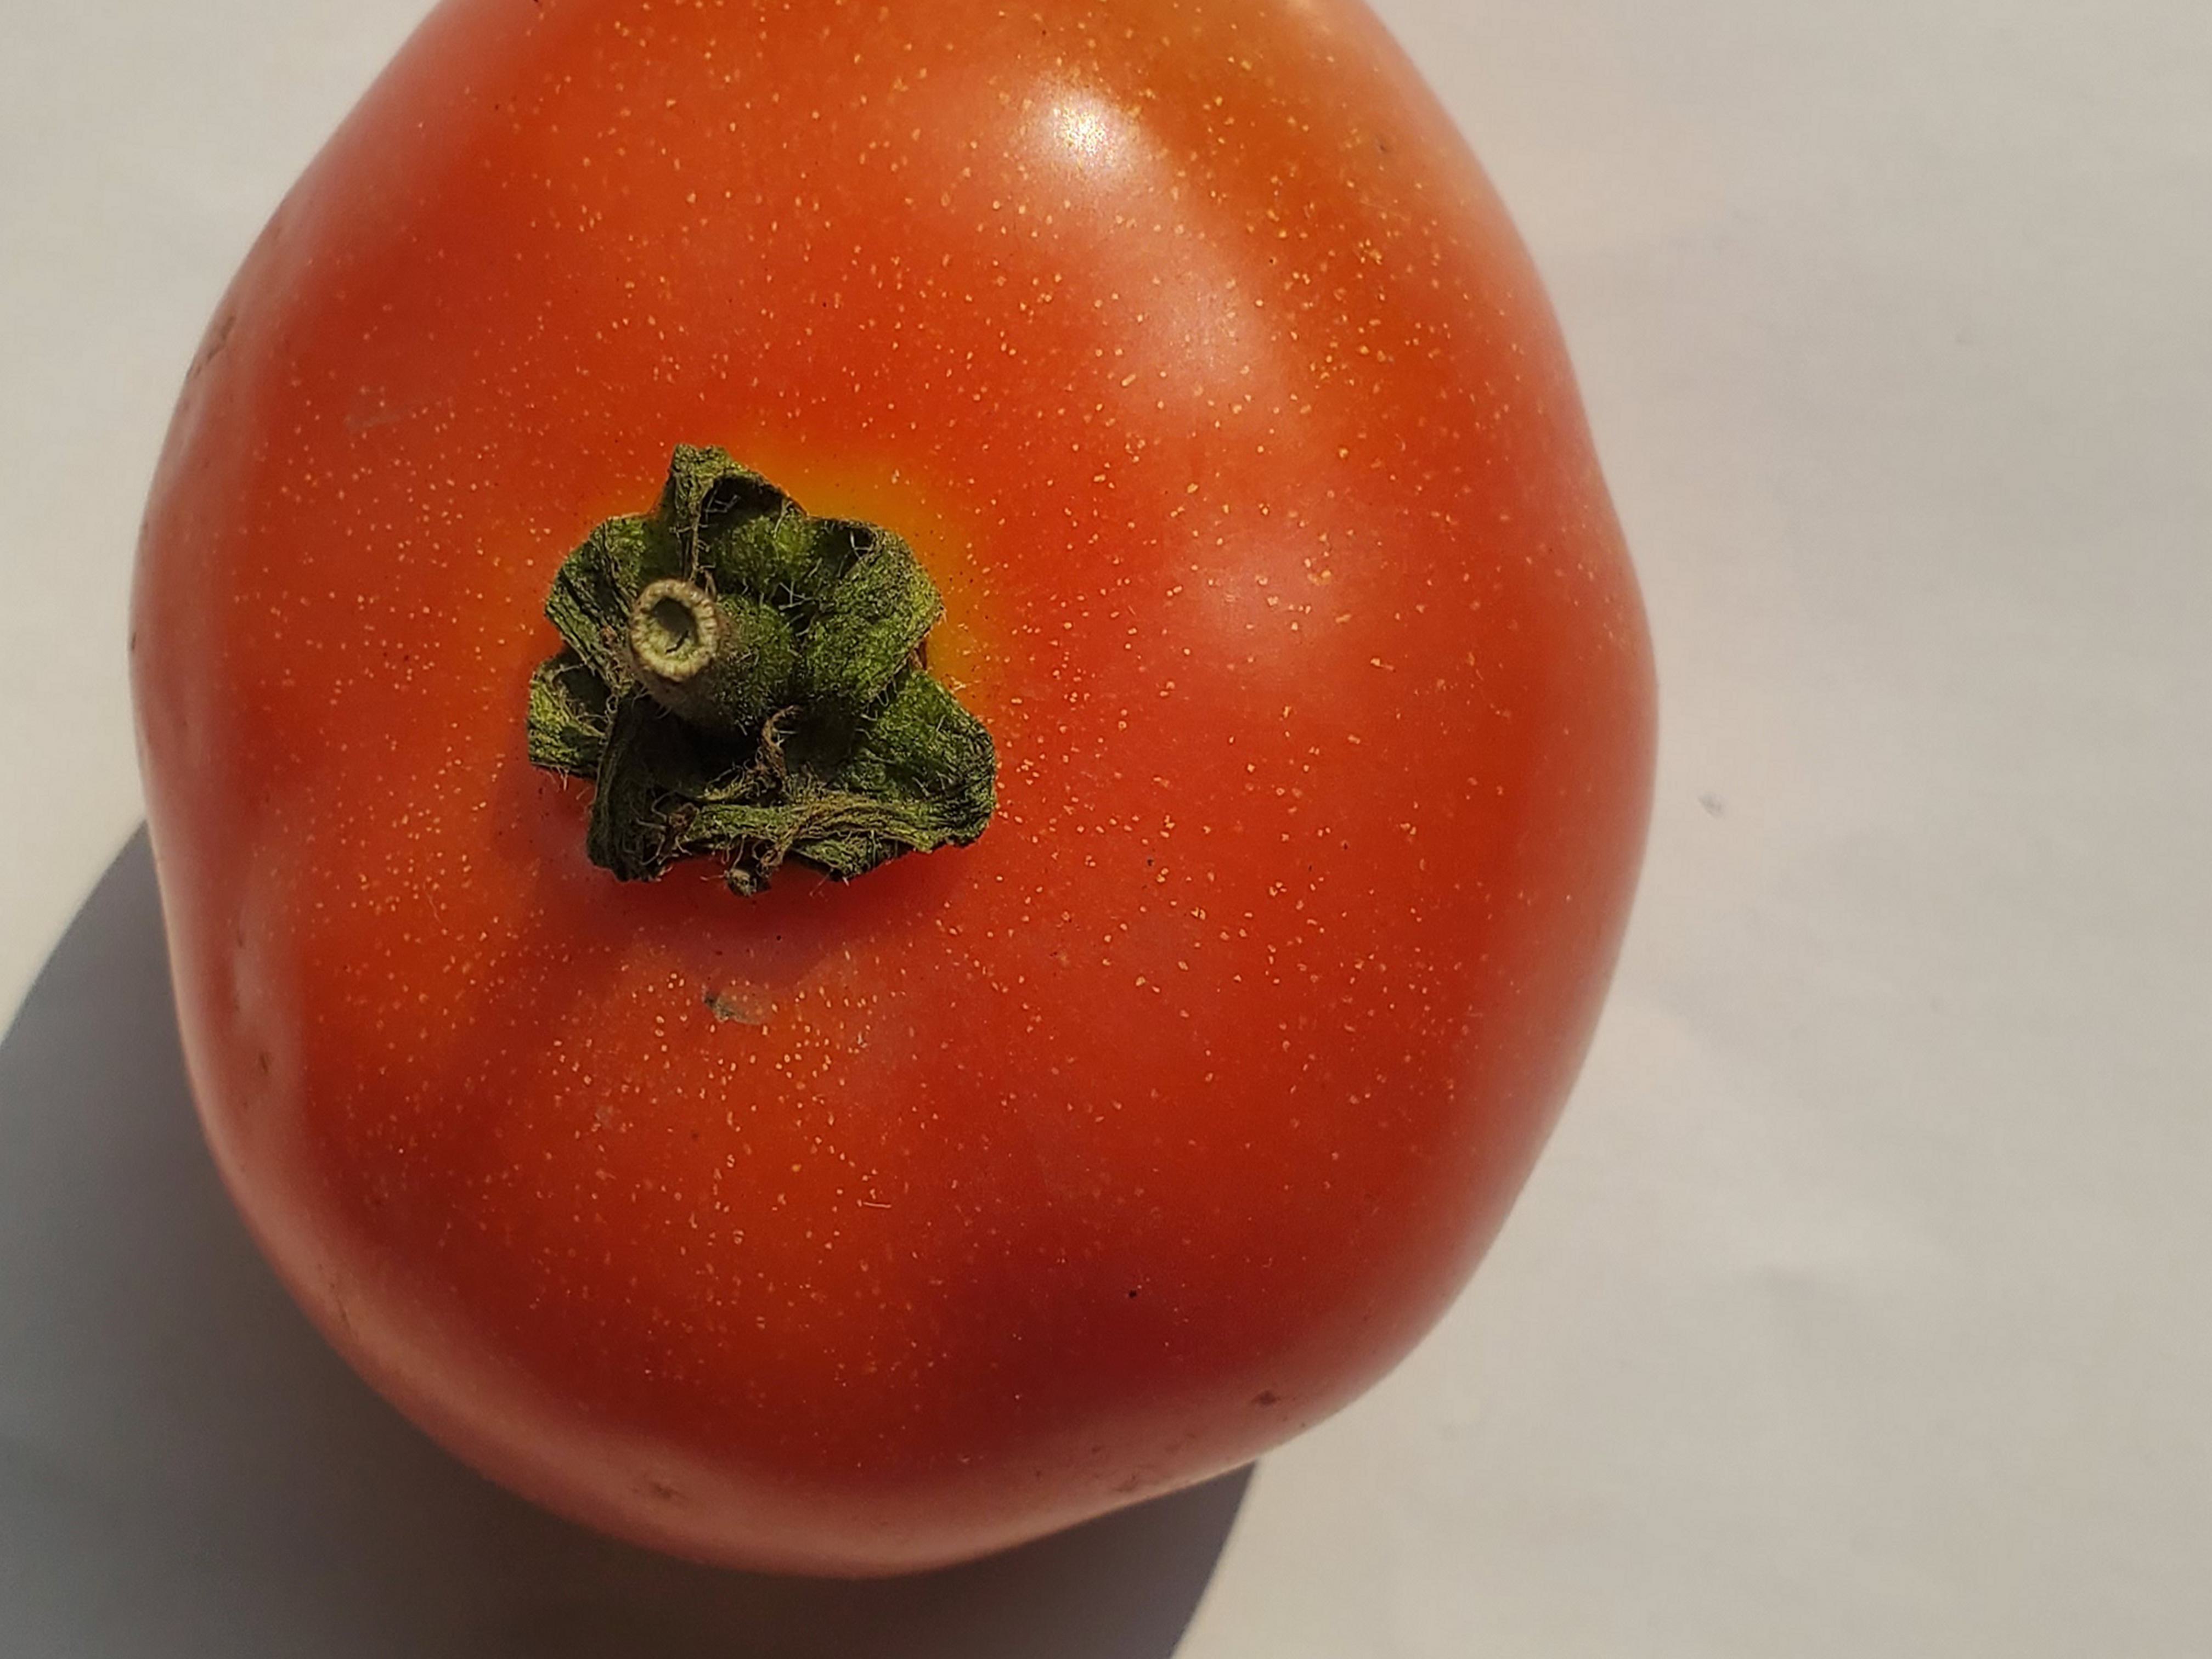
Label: Fresh